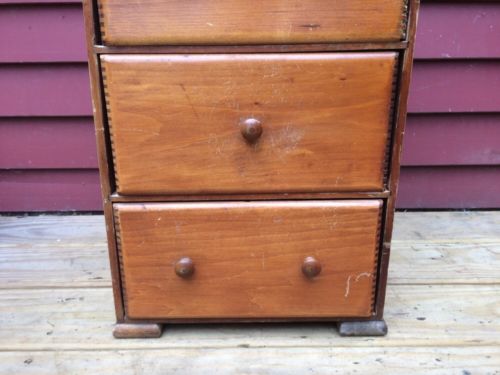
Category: cabinet